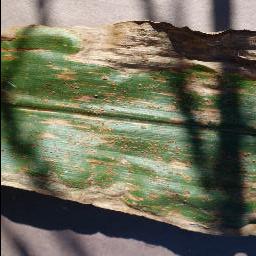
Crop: corn
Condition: (maize)_cercospora_spot_gray_spot